Kola Valvill Ramar Temple, Tiruvelliyangudi

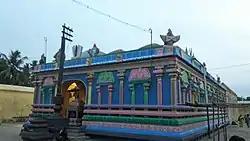
Image of the shrine

As per Hindu legend, the temple was called Brahma Putram in Satya Yuga, Parasaram in Treta Yuga, Sainthiranagaram in Dvapara Yuga and Bhargavapuram in Kali Yuga. The temple is associated with Trivikrama avatar of Vishnu. As per the legend, Sukrachariyar, the demon guru, was against king Mahabali donating land to Vishnu in the form of a Brahmin. He took the form of the insect and shut the tube of the jug used by the king to spill water during the donation. Vishnu identified the trick and injured the eyes of the insect with a small spear. Sukracharyar, who lost his eyes, did penance at this place to attain the lost eye. It is the believed the light he attained is still glowing at the temple as a lamp called Nethra Deepam. Sage Parasara is believed to have worshiped the presiding deity of the temple.